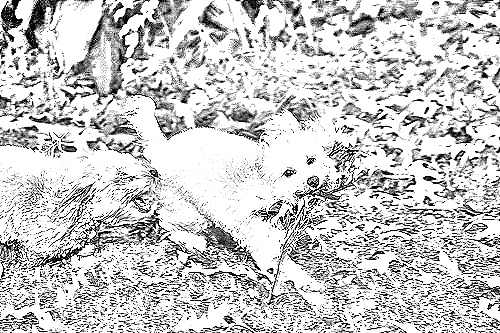
Portrait style: Sketch Portrait